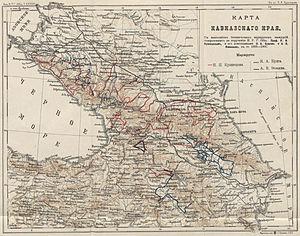
Alexandre Vassilievitch Fomine, né dans le gouvernement de Saratov le 2 mai 1867 et mort à Kiev le 16 octobre 1935, est un botaniste soviétique spécialiste des fougères et découvreur de la flore du Caucase.
Nikolaï Adolfovitch Busch, est un botaniste, ptéridologue et explorateur russe qui fut membre correspondant de l'Académie des sciences d'URSS à partir de 1920.
Nikolaï Ivanovitch Kouznetsov, né le 5 décembre 1864 à Saint-Pétersbourg et mort le 22 mai 1932 à Léningrad, est un géographe et botaniste russe et soviétique qui s'est surtout consacré à la flore du Caucase.